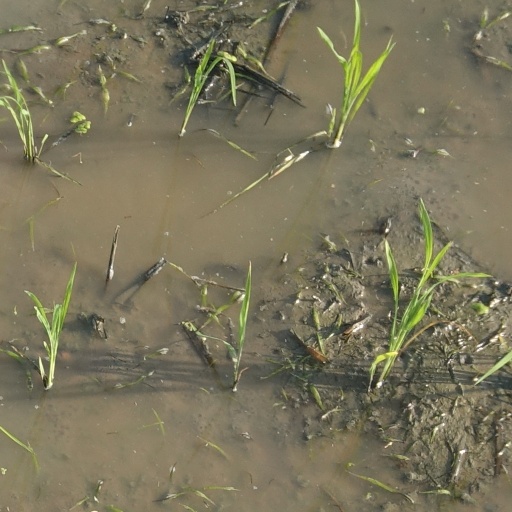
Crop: rice